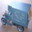
Label: truck